FantastICE Championship

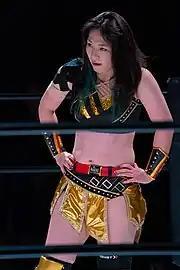
Inaugural champion Risa Sera

As of 04, 2025, there have been a total of three reigns shared between three different champions. Risa Sera was the inaugural champion. Sera's reign is also the longest at 322 days, while Rina Yamashita reign is the shortest at 187 days. Akane Fujita is the oldest champion when she won it at 35 years old while Sera is also the youngest champion at 28 years old.